George Foreman

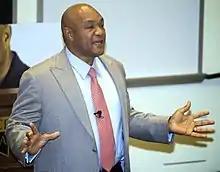
Foreman speaking in Houston in September 2009

Foreman was married to Mary Joan Martelly from 1985 until his death. He had four previous marriages — to Adrienne Calhoun from 1971 to 1974, Cynthia Lewis from 1977 to 1979, Sharon Goodson from 1981 to 1982, and Andrea Skeete from 1982 to 1985.